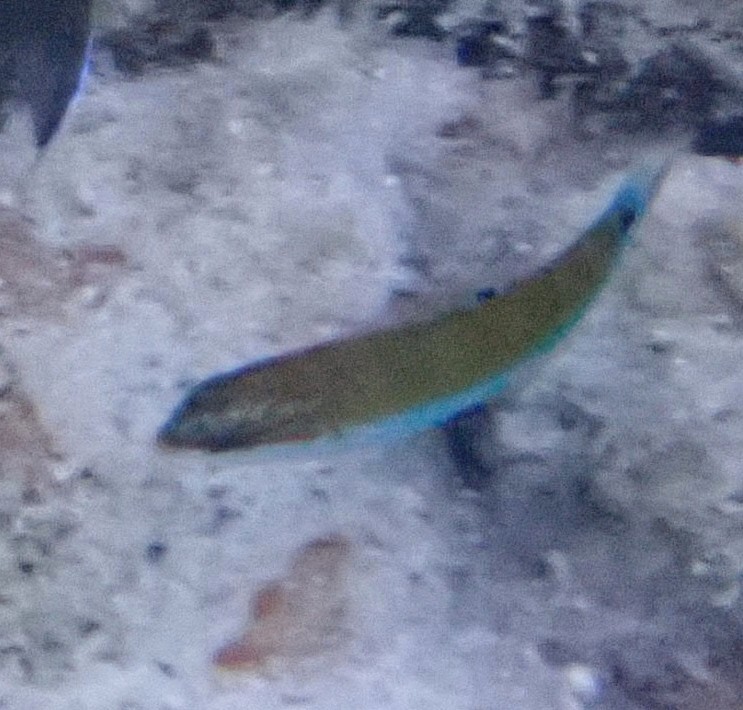
Thalassoma lunare (Moon Wrasse)